The Betrayal Knows My Name

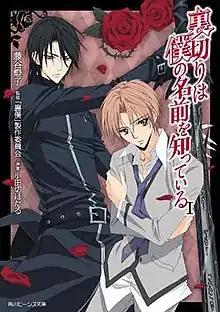
Cover of the first light novel

is a Japanese manga series written and illustrated by Odagiri Hotaru. It was serialized in Kadokawa Shoten's manga magazine "Monthly Asuka" between October 2005 and June 2017. A 24-episode anime televisions series adaptation was broadcast on Chiba TV from April to September 2010.